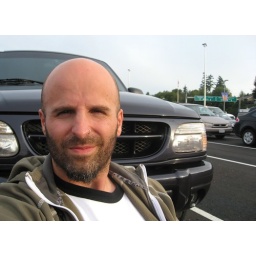
Me reading my book and watching the dog while waiting in line for the 7:30pm ferry.